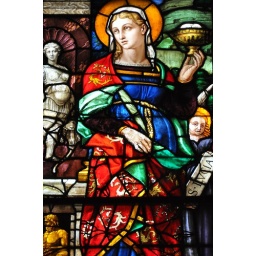
Stained glass window (1519-1523) designed by French artist Guillaume de Marcillat.